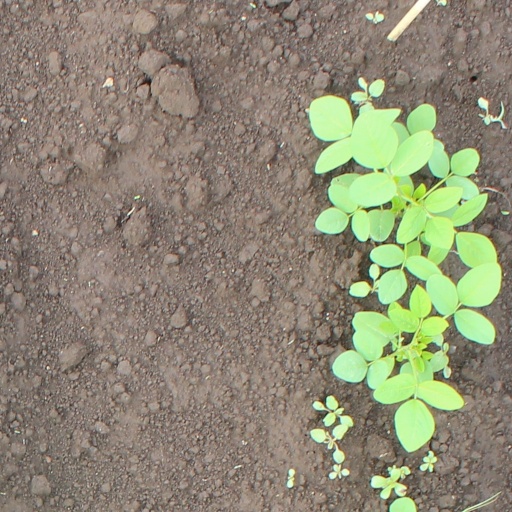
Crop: soybean